Tugen Hills

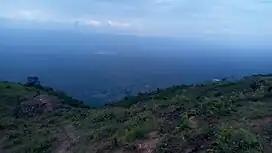

The Tugen Hills represent one of the few areas in Africa preserving a succession of deposits from the period of between 14 and 4 million years ago, making them an important location for the study of human (and animal) evolution. Excavations at the site conducted by Richard Leakey and others have yielded a complete skeleton of a 1.5-million-year-old elephant (1967), a new species of monkey (1969) and fossil remains of hominids from 1 to 2 million years ago. In 1974 Martin Pickford found a singular fossilised molar of a Orrorin tugenensis there, and that encouraged him to return 30 years later. In 1975, he named the fossilised finds "Orrorin tugenensis", which means: “Original man of Tugen Hills”. This hominid lived from 6.2 MYA to 5.6 MYA.